Delft school (painting)

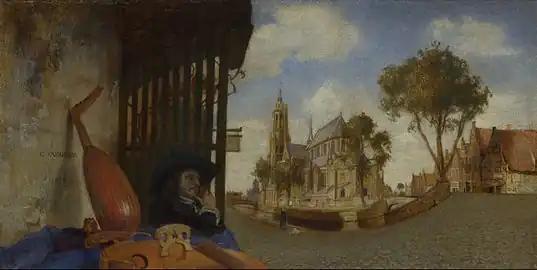
"A View of Delft" (1652) by Carel Fabritius

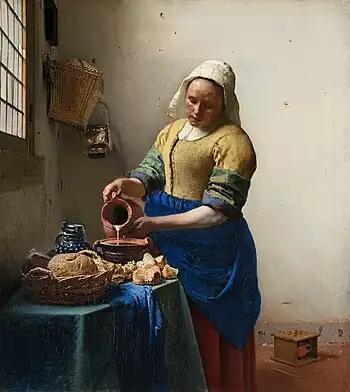
"The Milkmaid" ( 1657–58) by Johannes Vermeer

The Delft school is a category of mid-17th-century Dutch Golden Age painting based in the city of Delft. Its artists favoured images of domestic life, views of households, church interiors, courtyards, squares and the streets of the city. The movement began with Carel Fabritius and Nicolaes Maes in the 1640s followed a decade later by Pieter de Hooch and Johannes Vermeer, who is the best known of these painters today. The architectural interiors of Gerard Houckgeest, Emanuel de Witte and Hendrick Cornelisz. van Vliet are also notable. Delft painters also produced still life and history paintings, portraits for patrons and the court, and decorative pieces of art that reflect more general tendencies in Dutch art of the period.